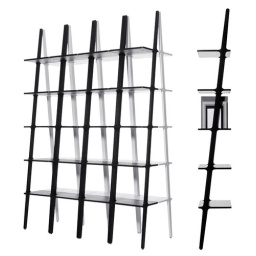
Libri black and white by Swedese